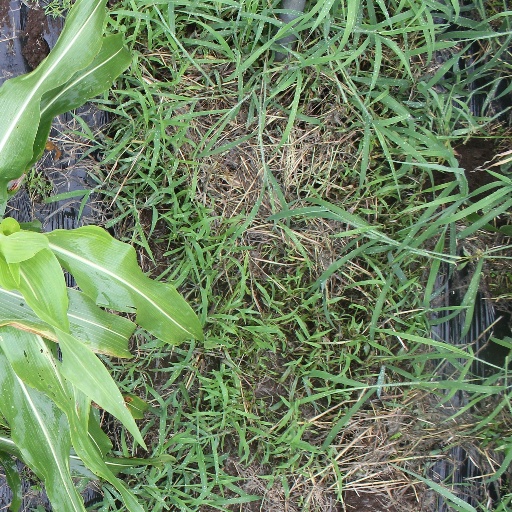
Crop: sorghum